My Paranoid Next Door Neighbor

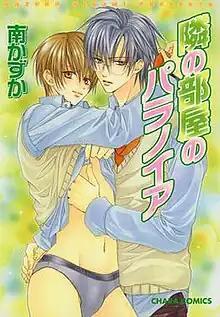
Cover of the Tokuma Shoten release

is a one-shot Japanese manga by Kazuka Minami. It is licensed in North America by Digital Manga Publishing, which released the manga through its imprint 801 Media on August 20, 2007.